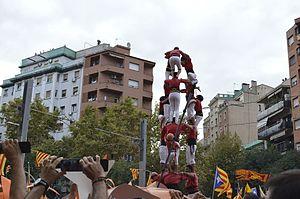
La Via Lliure ou Via Lliure a la República Catalana est une manifestation en faveur de l'indépendance de la Catalogne organisée le 11 septembre 2015 à Barcelone à l'occasion de la fête nationale de la Catalogne. Elle réunit 1,4 million de personnes à l'initiative de l'Assemblée nationale catalane et d'Òmnium Cultural. Elle coïncide avec le début de la campagne électorale pour les élections au Parlement de Catalogne de 2015, qui voient la victoire des partisans de l'indépendance.